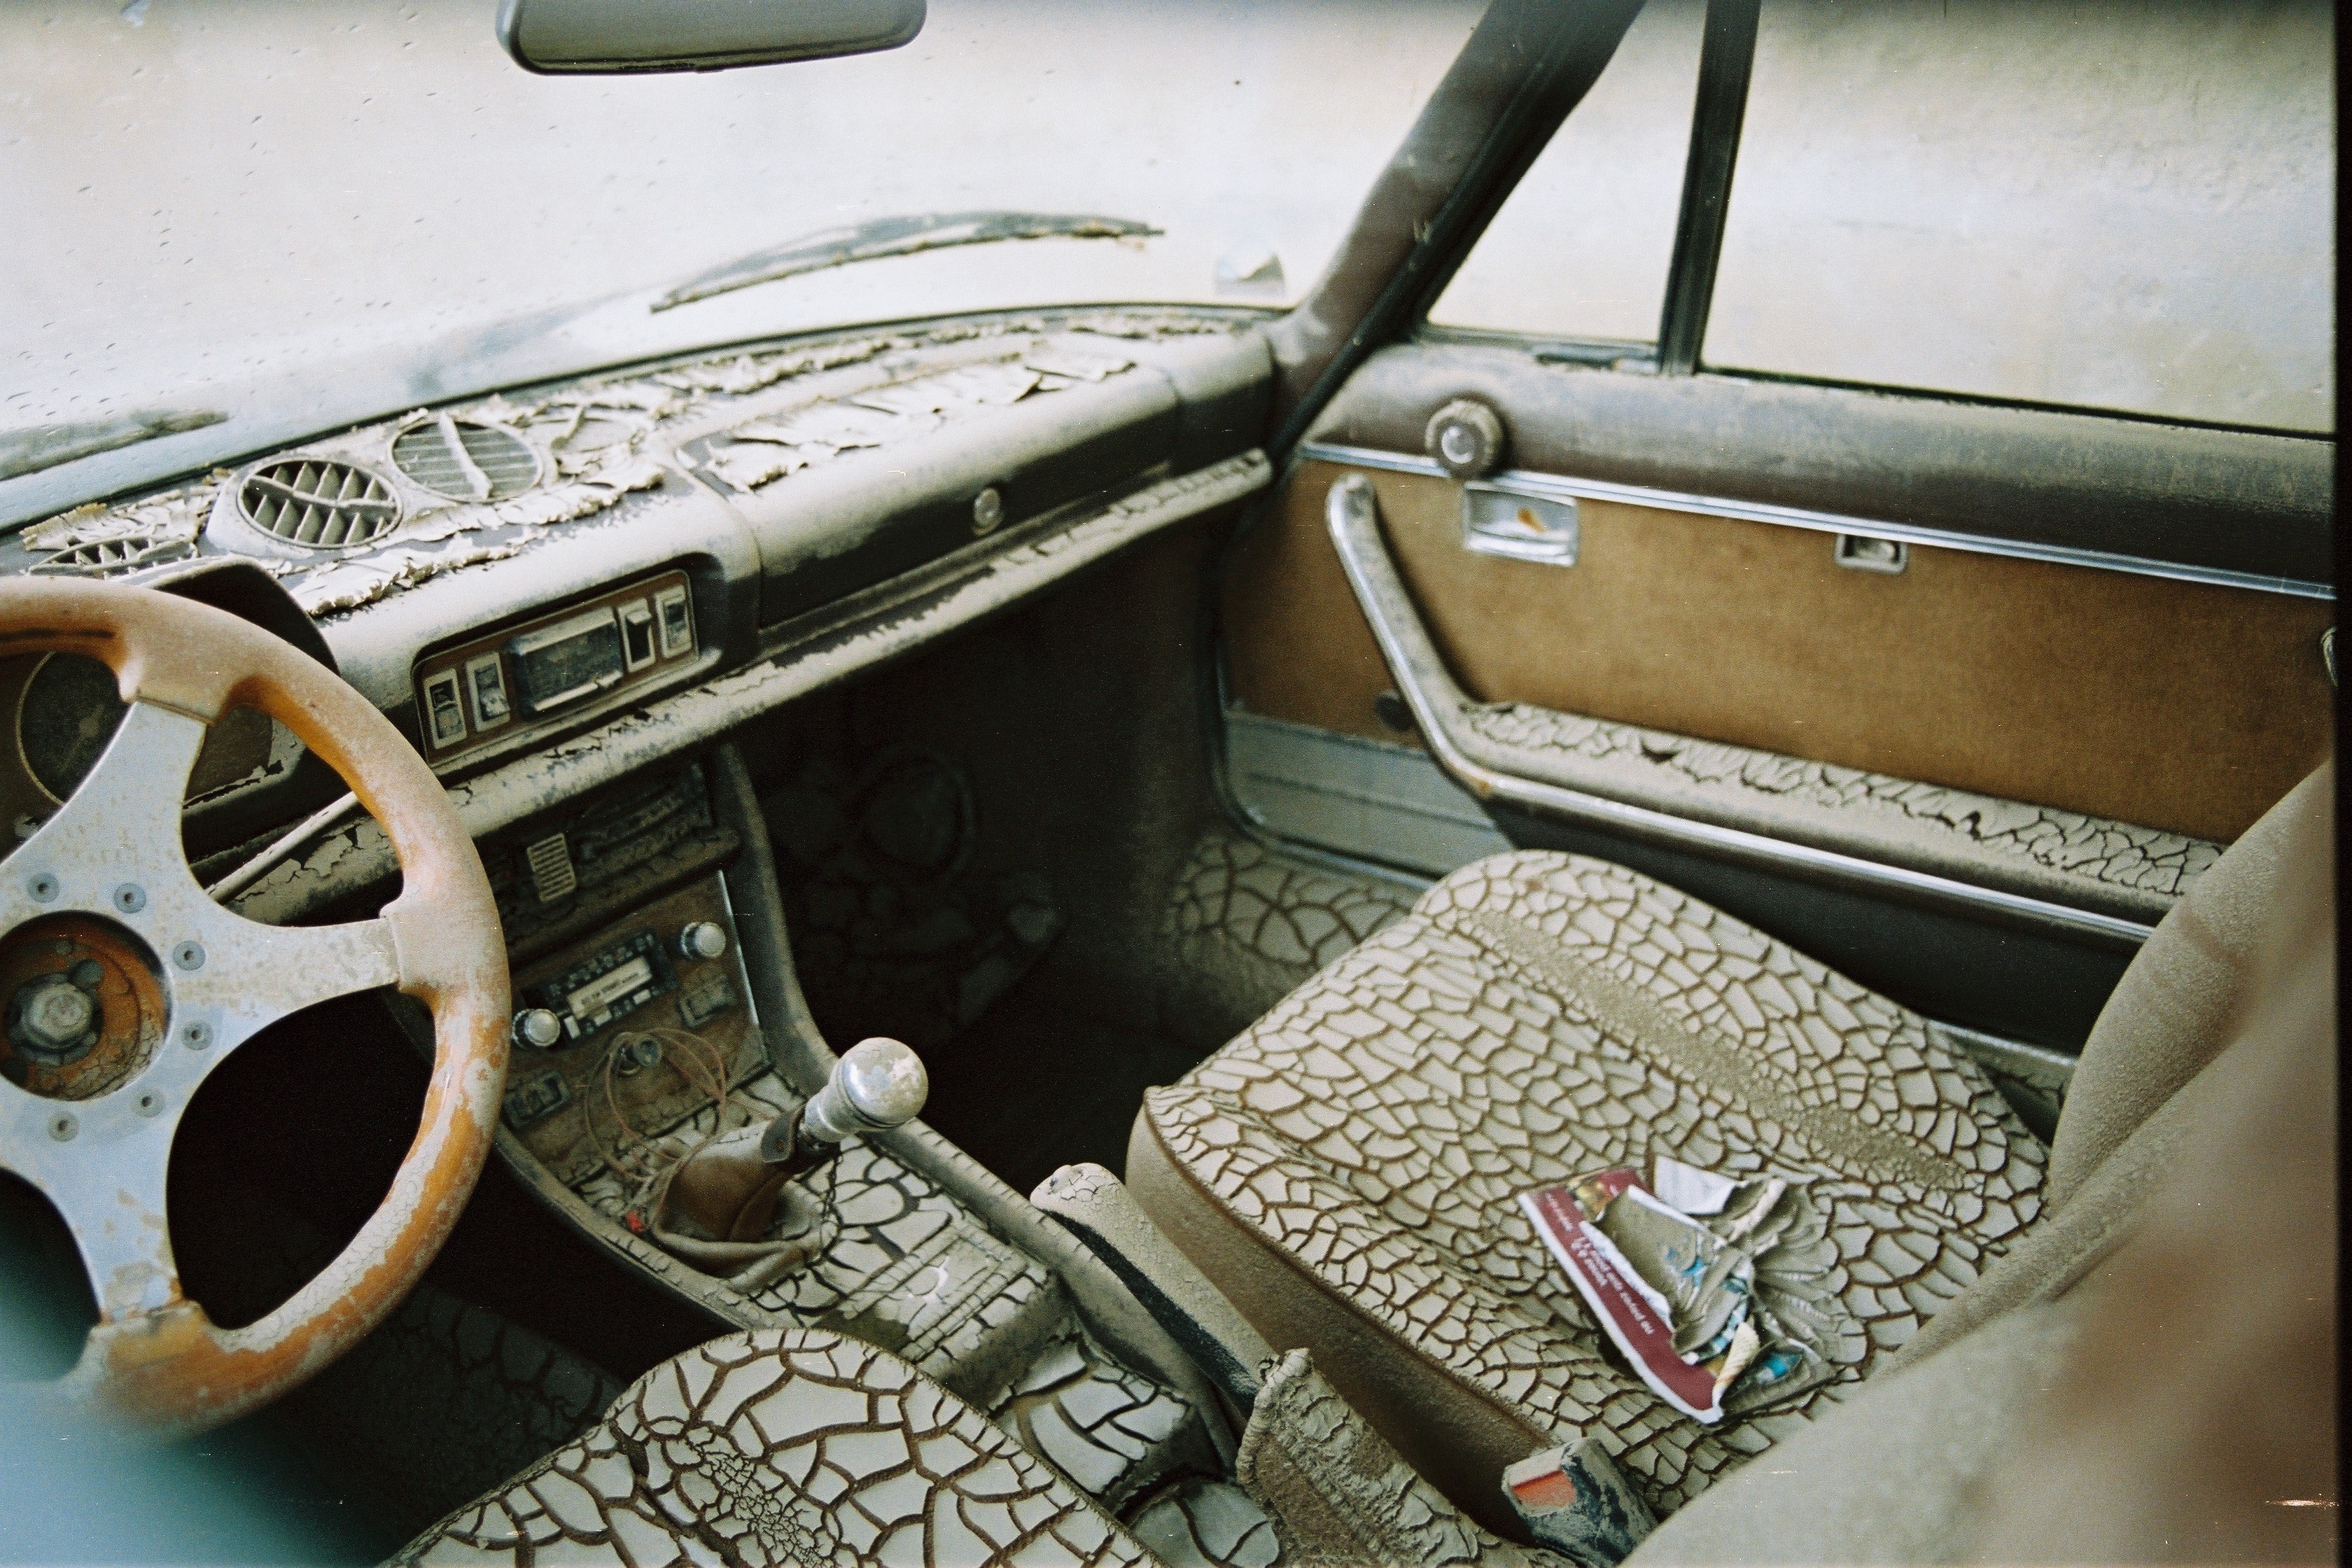
car, vehicle, sports car, vintage car, sedan, convertible, antique car, land vehicle, automobile make, automotive exterior, compact car, luxury vehicle, family car